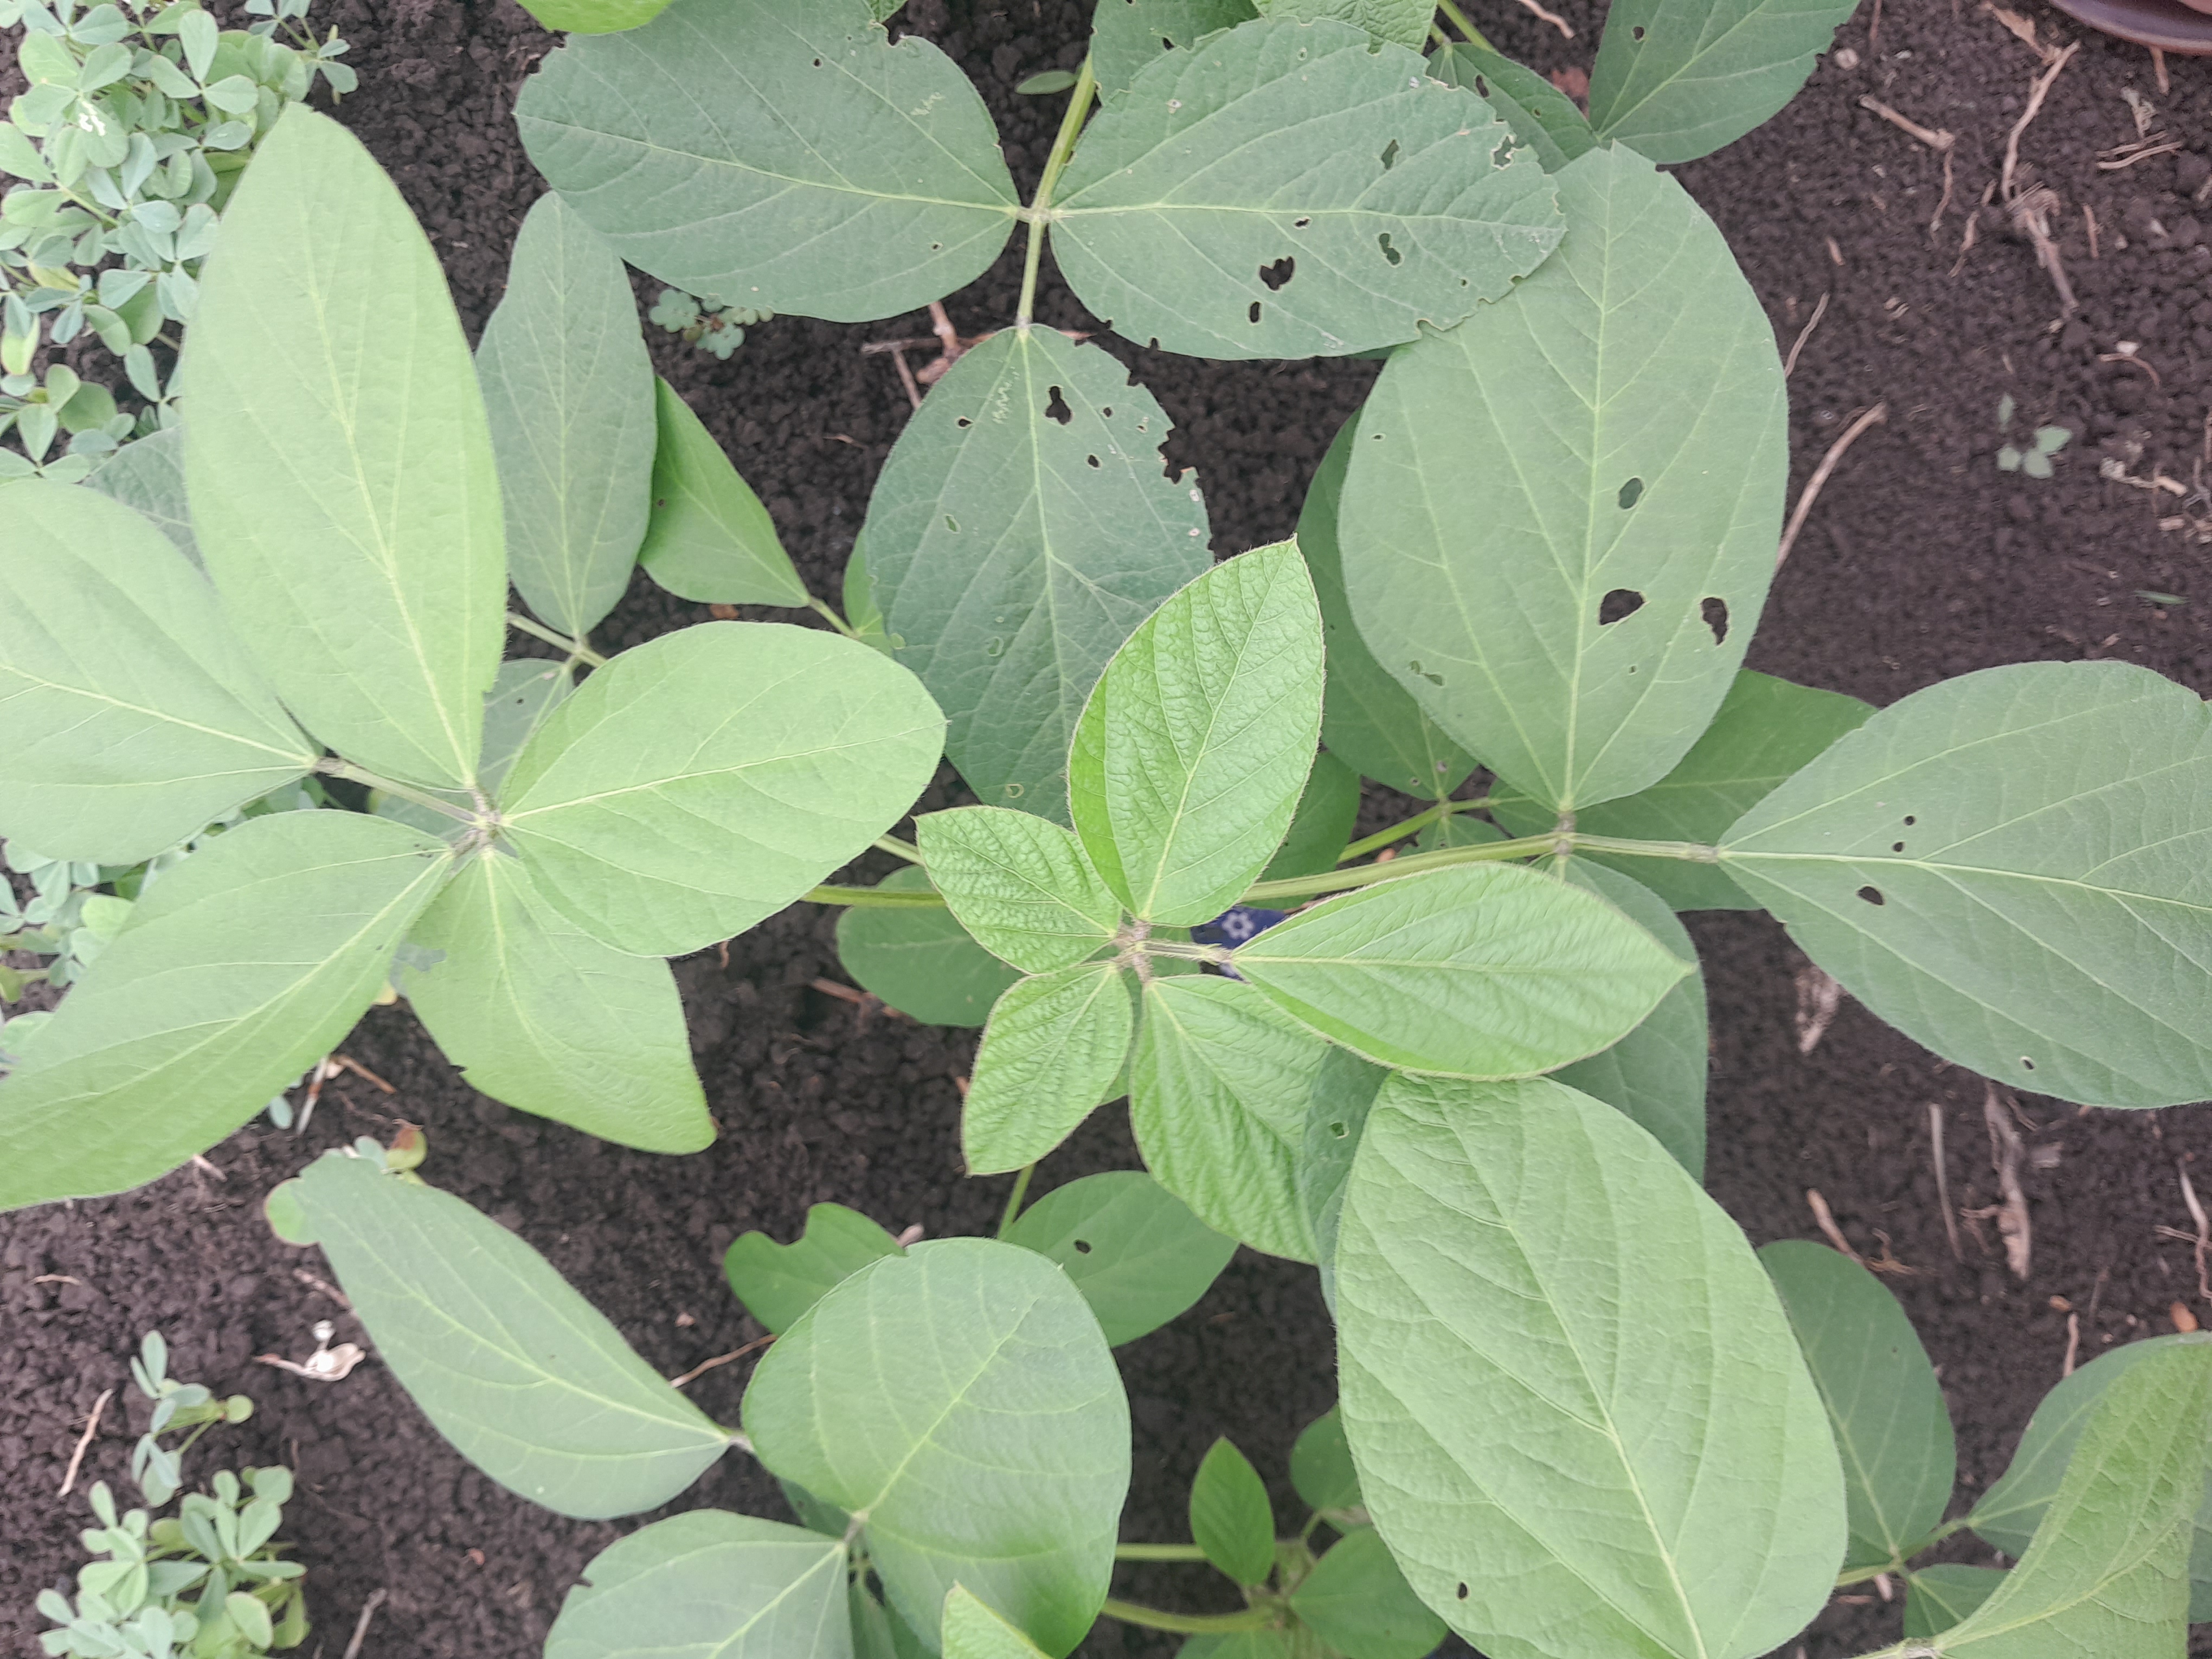
Label: Healthy